Southern question

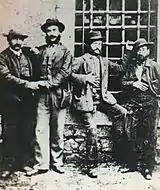
Some Lucanian brigands: Caruso, Cafo, Lamacchia and Tinna

The life of the laborers, according to Mack Smith, was quite miserable: malaria, brigands and the lack of water forced the populations to cluster in villages that were as far as twenty kilometers from the areas where they worked. Illiteracy was almost complete, and even in 1861 there were places where rent, tithes to the parish priest, and the "protection" of the field-guards were paid in kind. Unemployment was widespread, so much so that observers of the time reported how a southern peasant earned half as much as his northern equivalent, although wages were comparable. Agriculture was often insufficient; the Bourbon historian Giacinto de' Sivo specifically mentions that, "Due to poor harvests there was a shortage of grain [...] but the government decided to buy grain abroad and sell it at a loss both here and in Sicily."